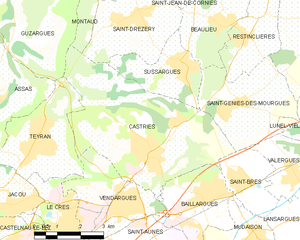
Carte de la commune française de code INSEE 34058 - Castries (Hérault)